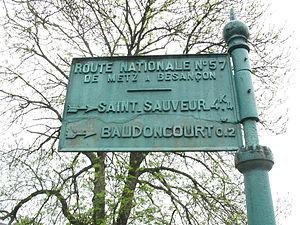
La route nationale 57, RN 57 ou N57 est une route nationale française reliant Metz à Vallorbe en Suisse.